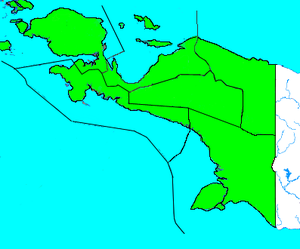
La Nouvelle-Guinée néerlandaise ou Nouvelle-Guinée hollandaise, en néerlandais Nederlands Nieuw-Guinea, est une colonie des Pays-Bas située dans la partie occidentale de la Nouvelle-Guinée entre 1945 et 1962. Elle est née de la volonté des Pays-Bas de ne pas incorporer cette partie des Indes orientales néerlandaises lors de la déclaration de l'indépendance de l'Indonésie le 29 décembre 1945. Après la reconnaissance de cette indépendance par les Pays-Bas en 1949, Jakarta lutte pour l'incorporation de cette colonie dans l'Indonésie et porte l'affaire devant les Nations unies. Après un bref débarquement aéroporté de parachutistes indonésiens, la souveraineté de la colonie est transférée à l'Autorité exécutive temporaire des Nations unies le 1ᵉʳ octobre 1962 avant l'incorporation dans l'Indonésie le 1ᵉʳ mai 1963 sous la forme d'une province.